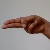
The image shows a hand gesture representing the letter 'H' in Indian Sign Language.